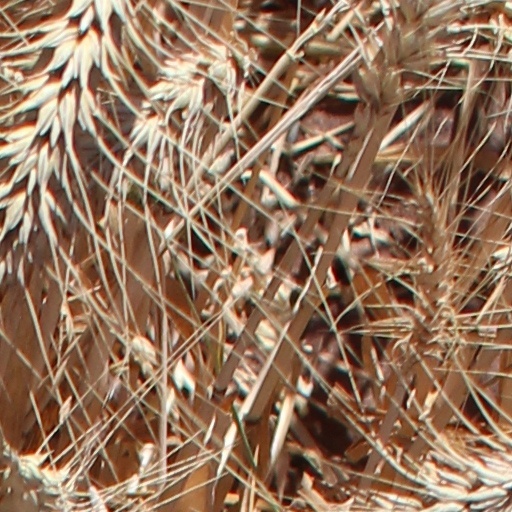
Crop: wheat